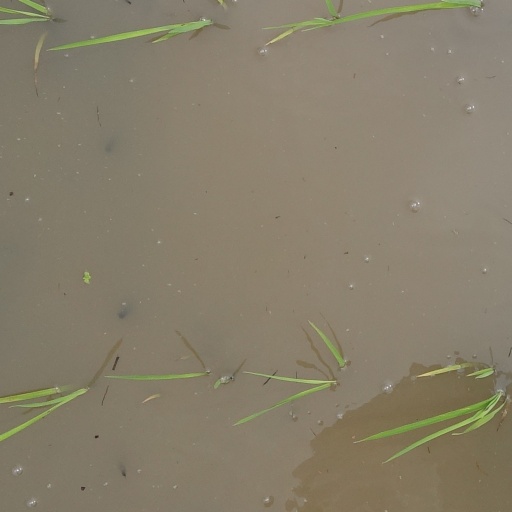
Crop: rice